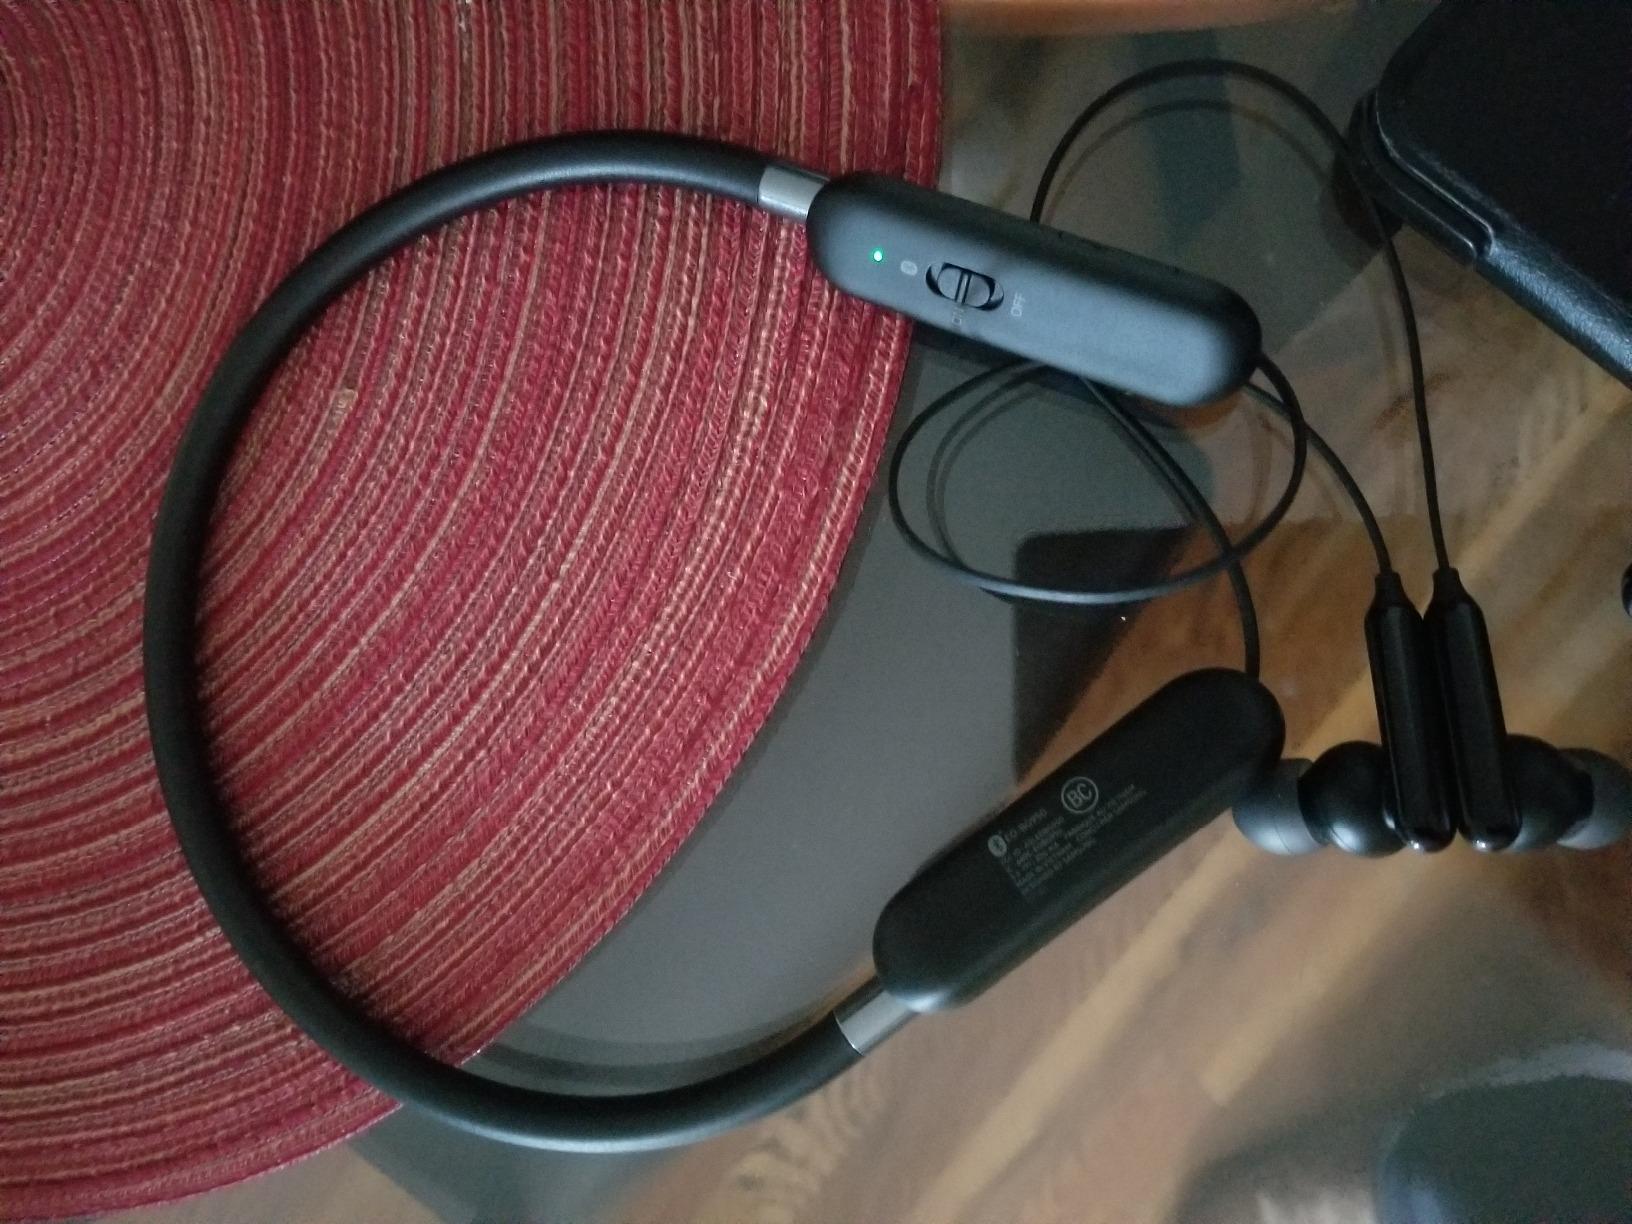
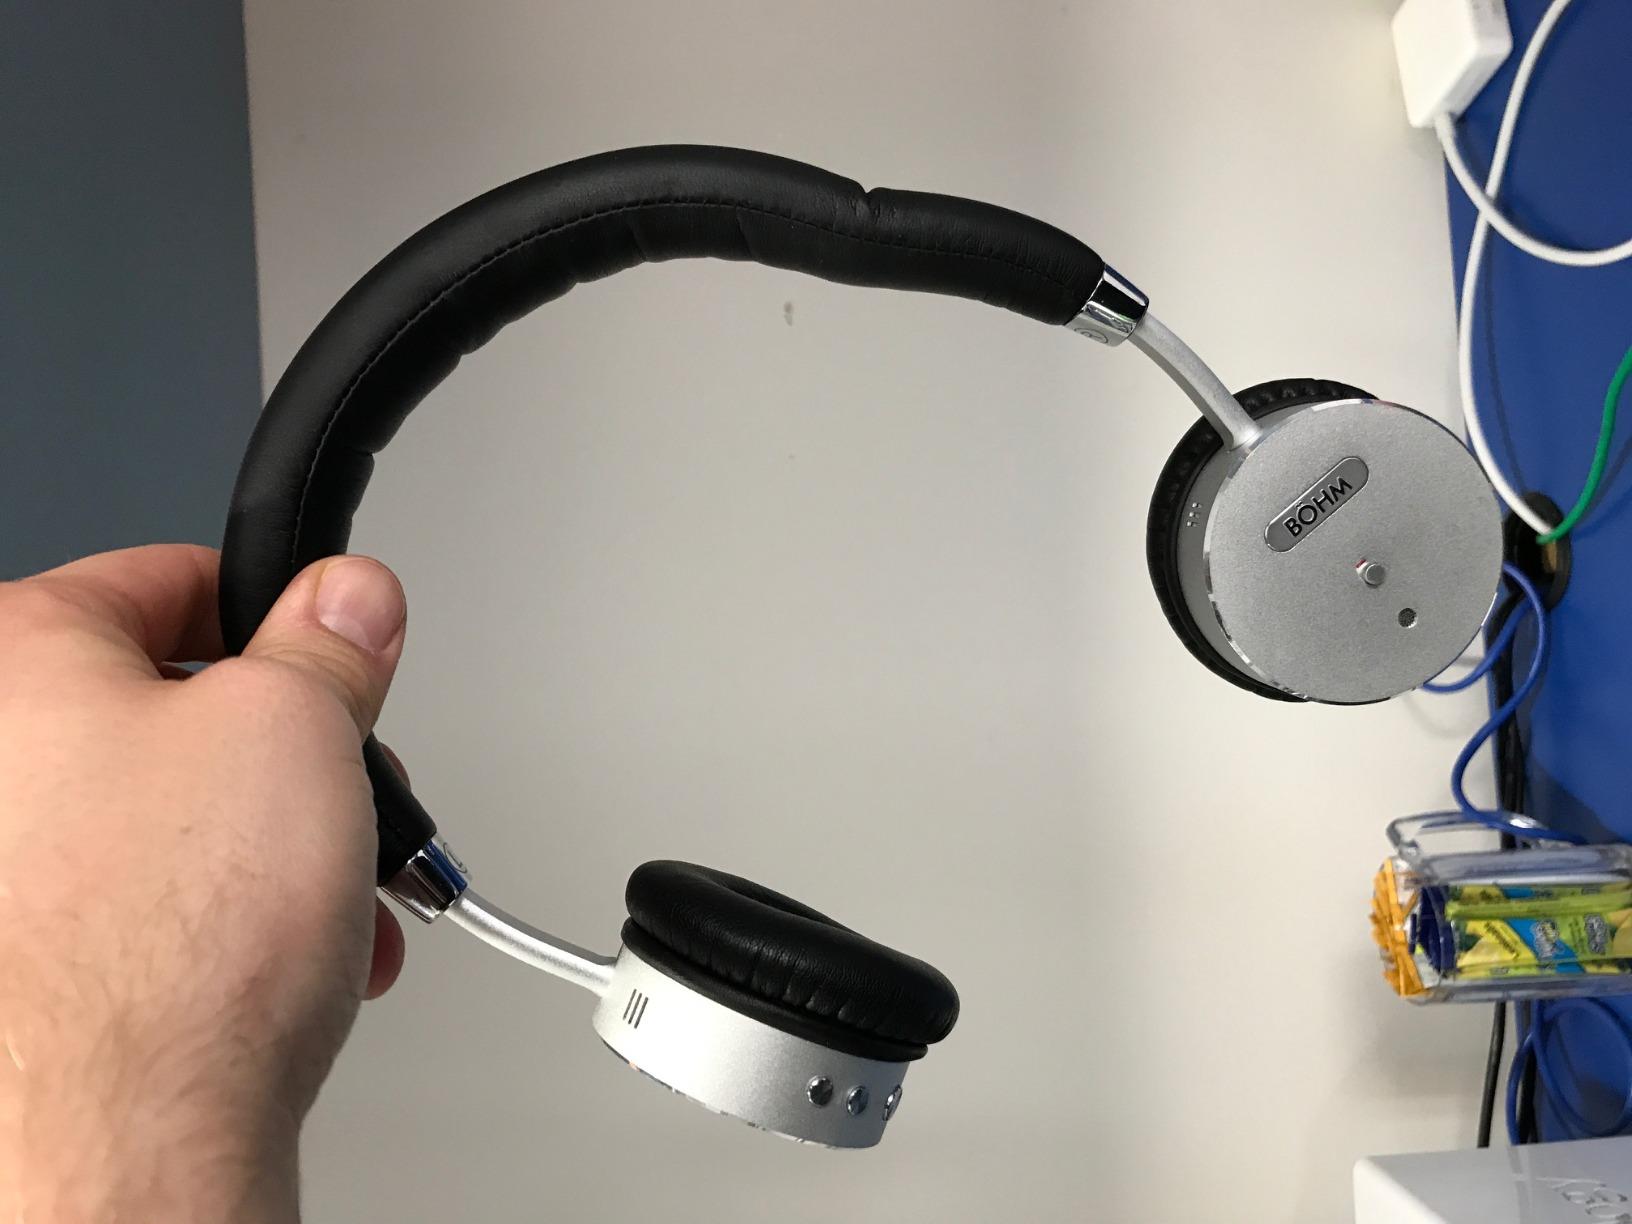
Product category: headphones
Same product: no